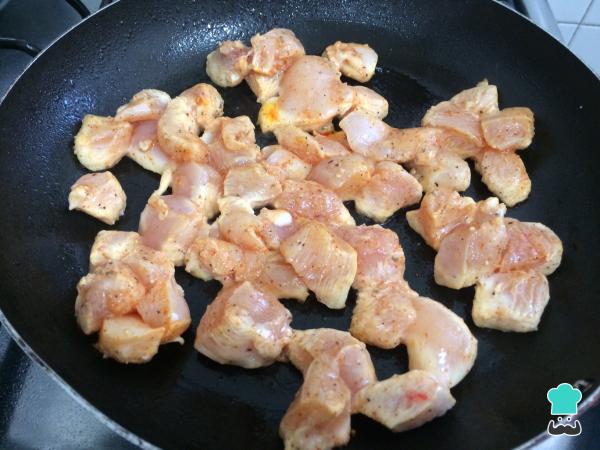
En una sartén con aceite de oliva, saltear el pollo hasta que esté dorado.